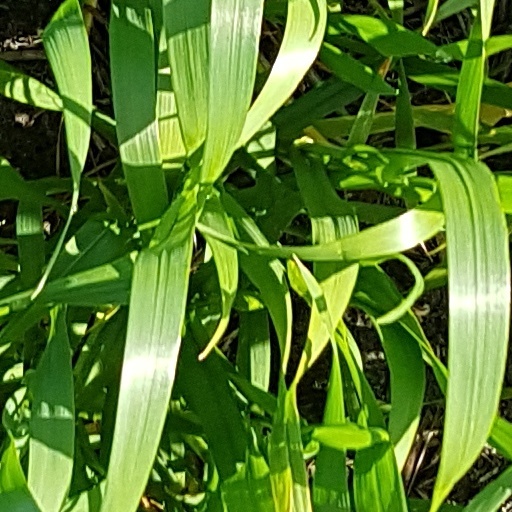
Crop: wheat